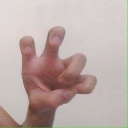
अक्षर: छ